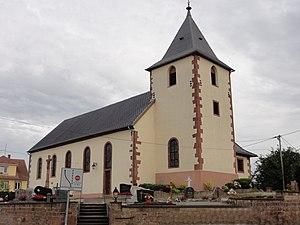
Alsace, Bas-Rhin, Église Saint-Nabor de Lixhausen (IA67009015).